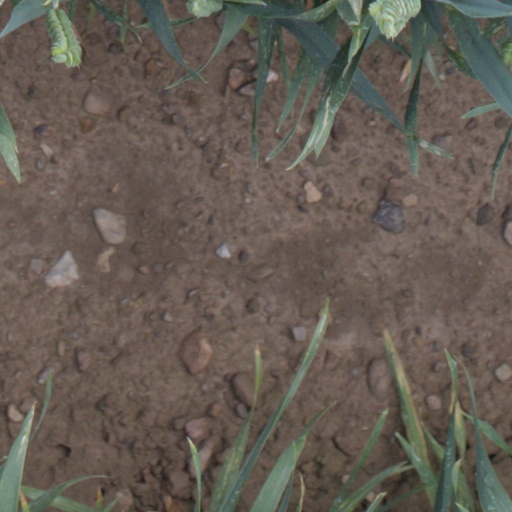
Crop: wheat